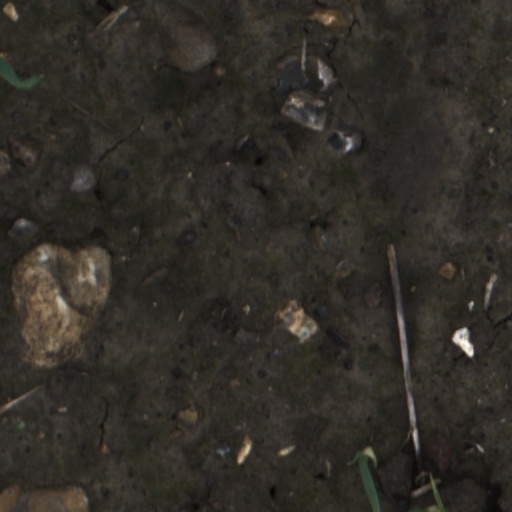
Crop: wheat